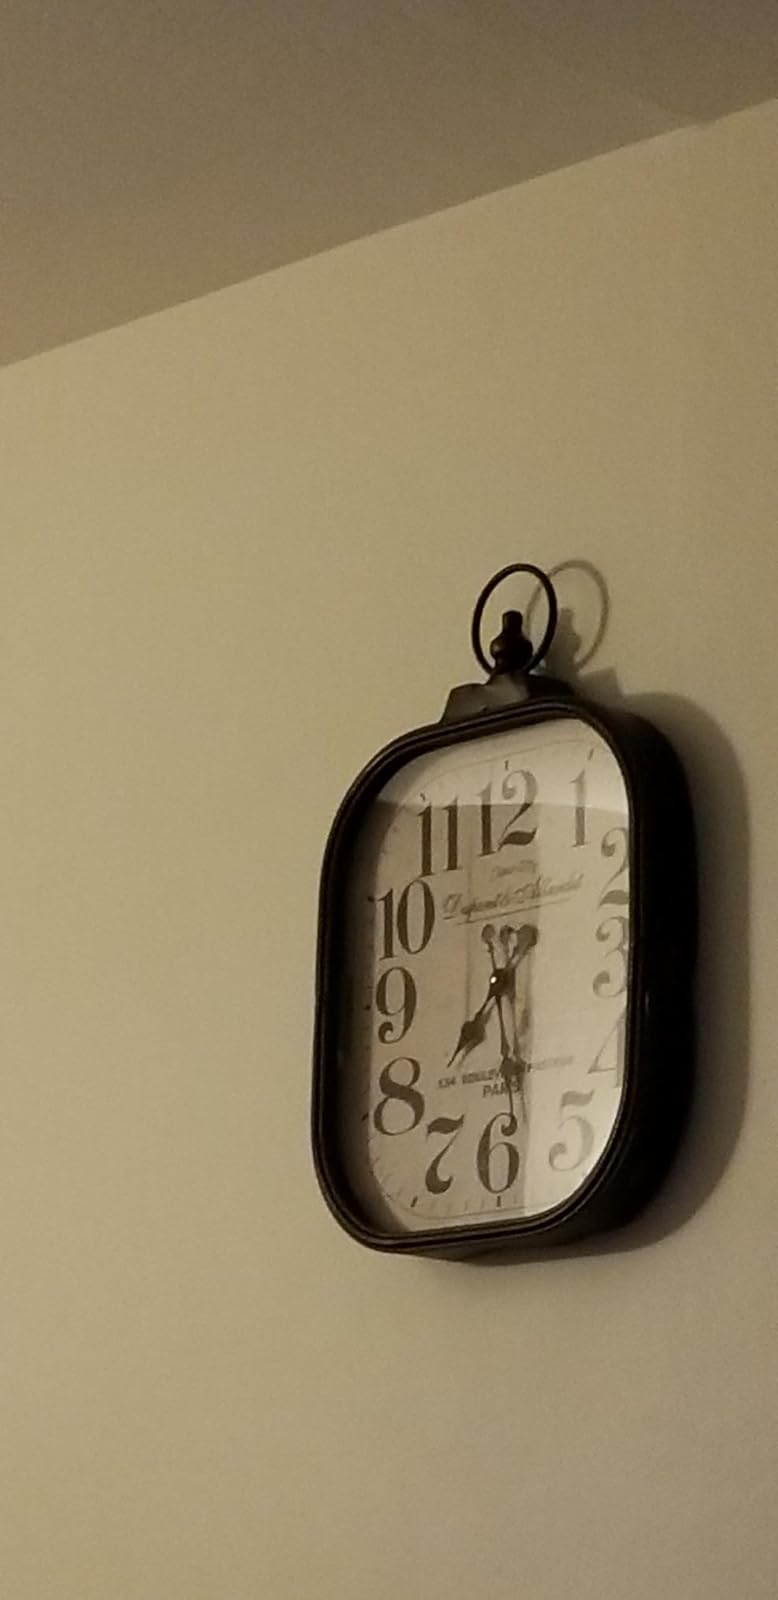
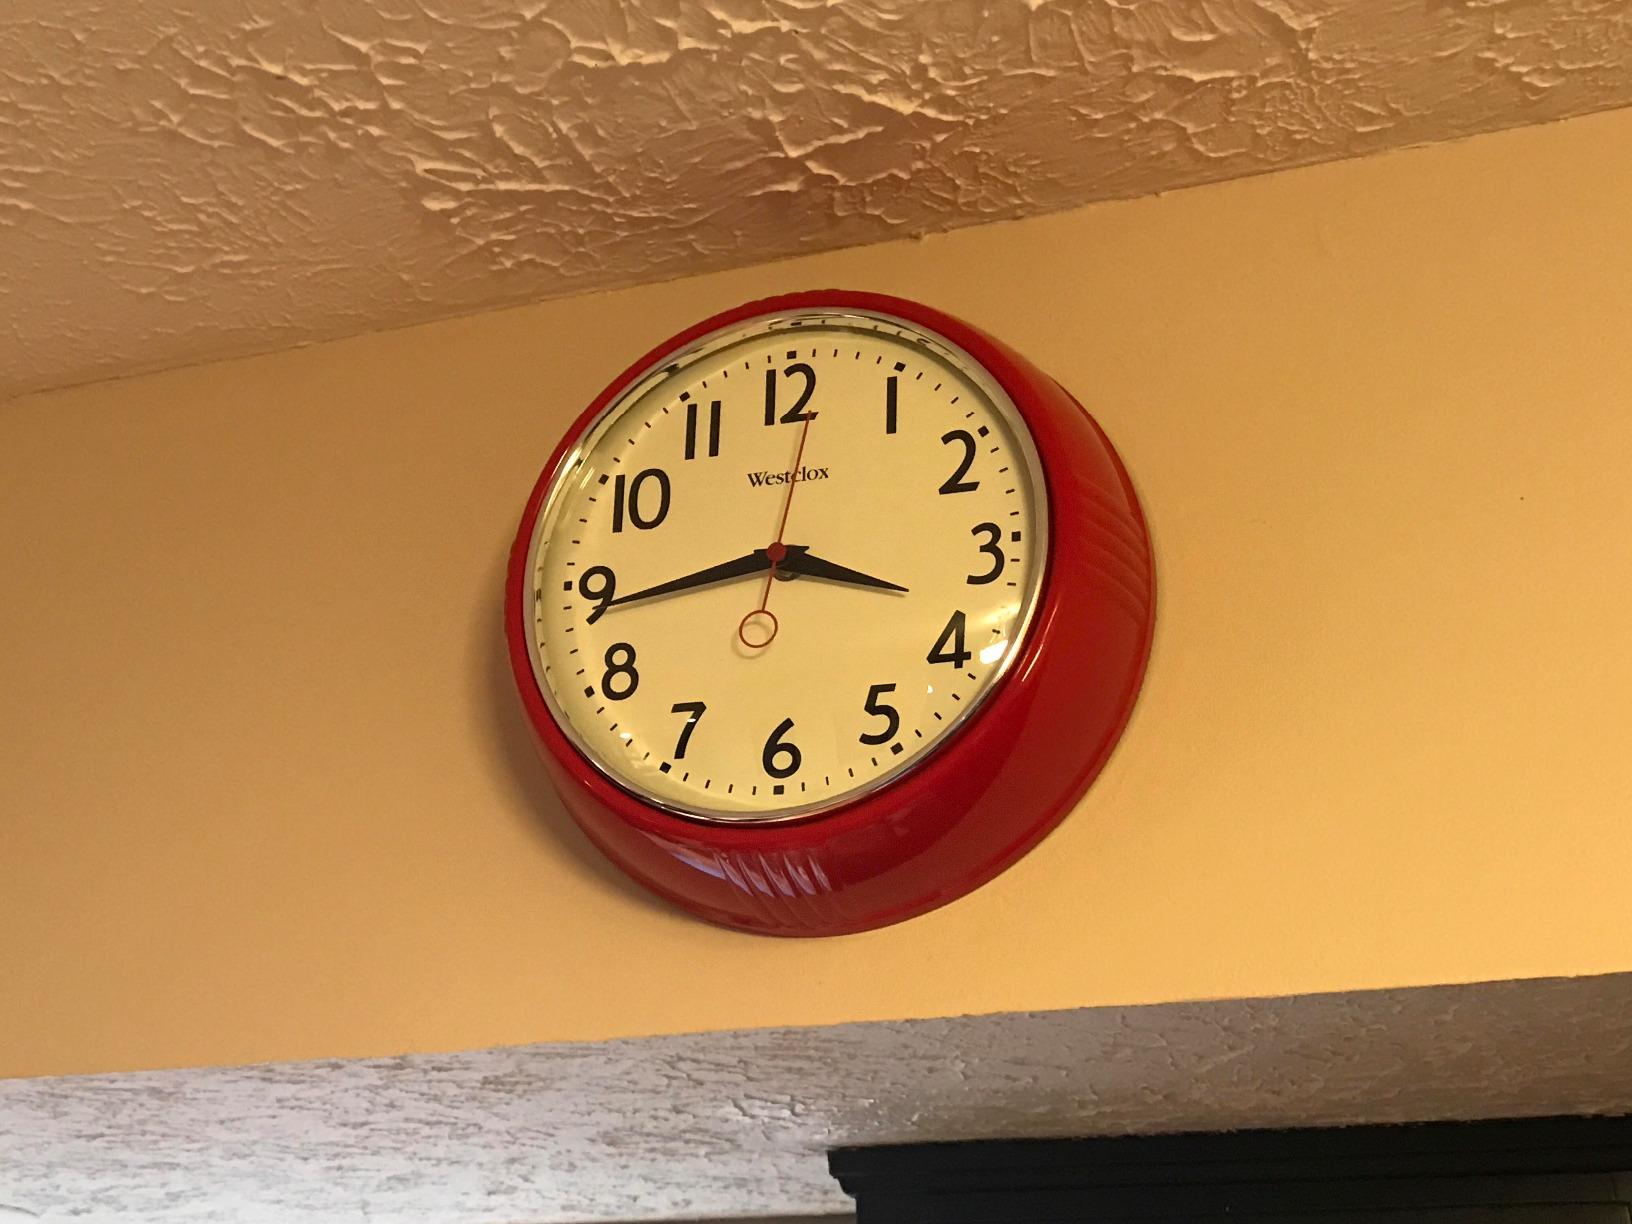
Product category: clock
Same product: no